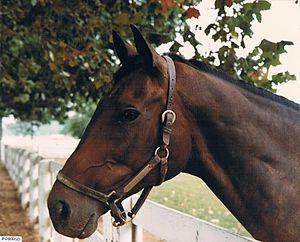
Le Temple de la renommée des courses américaines a été fondé en 1951 à Saratoga Springs, dans l'état de New York, pour honorer les chevaux, entraîneurs et jockeys des courses de pur-sang.
La liste des 100 meilleurs chevaux de sport hippique américain du XXᵉ siècle est une liste établie par le magazine américain The Blood-Horse.
Forego est un cheval de course pur-sang anglais né aux États-Unis, fils de Forli et Lady Golconda, par Hasty Road. Il fut l'un des plus grands champions américains du XXᵉ siècle.